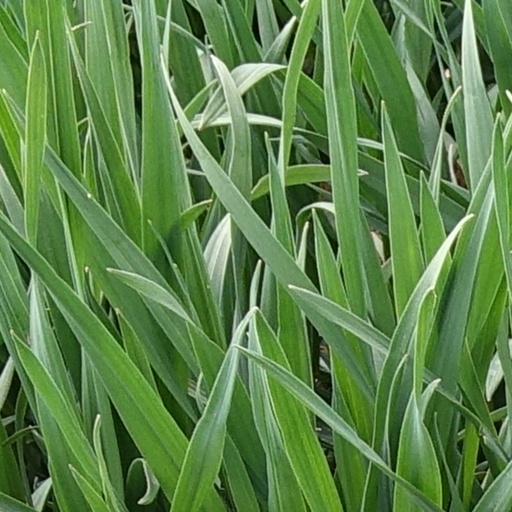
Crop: wheat